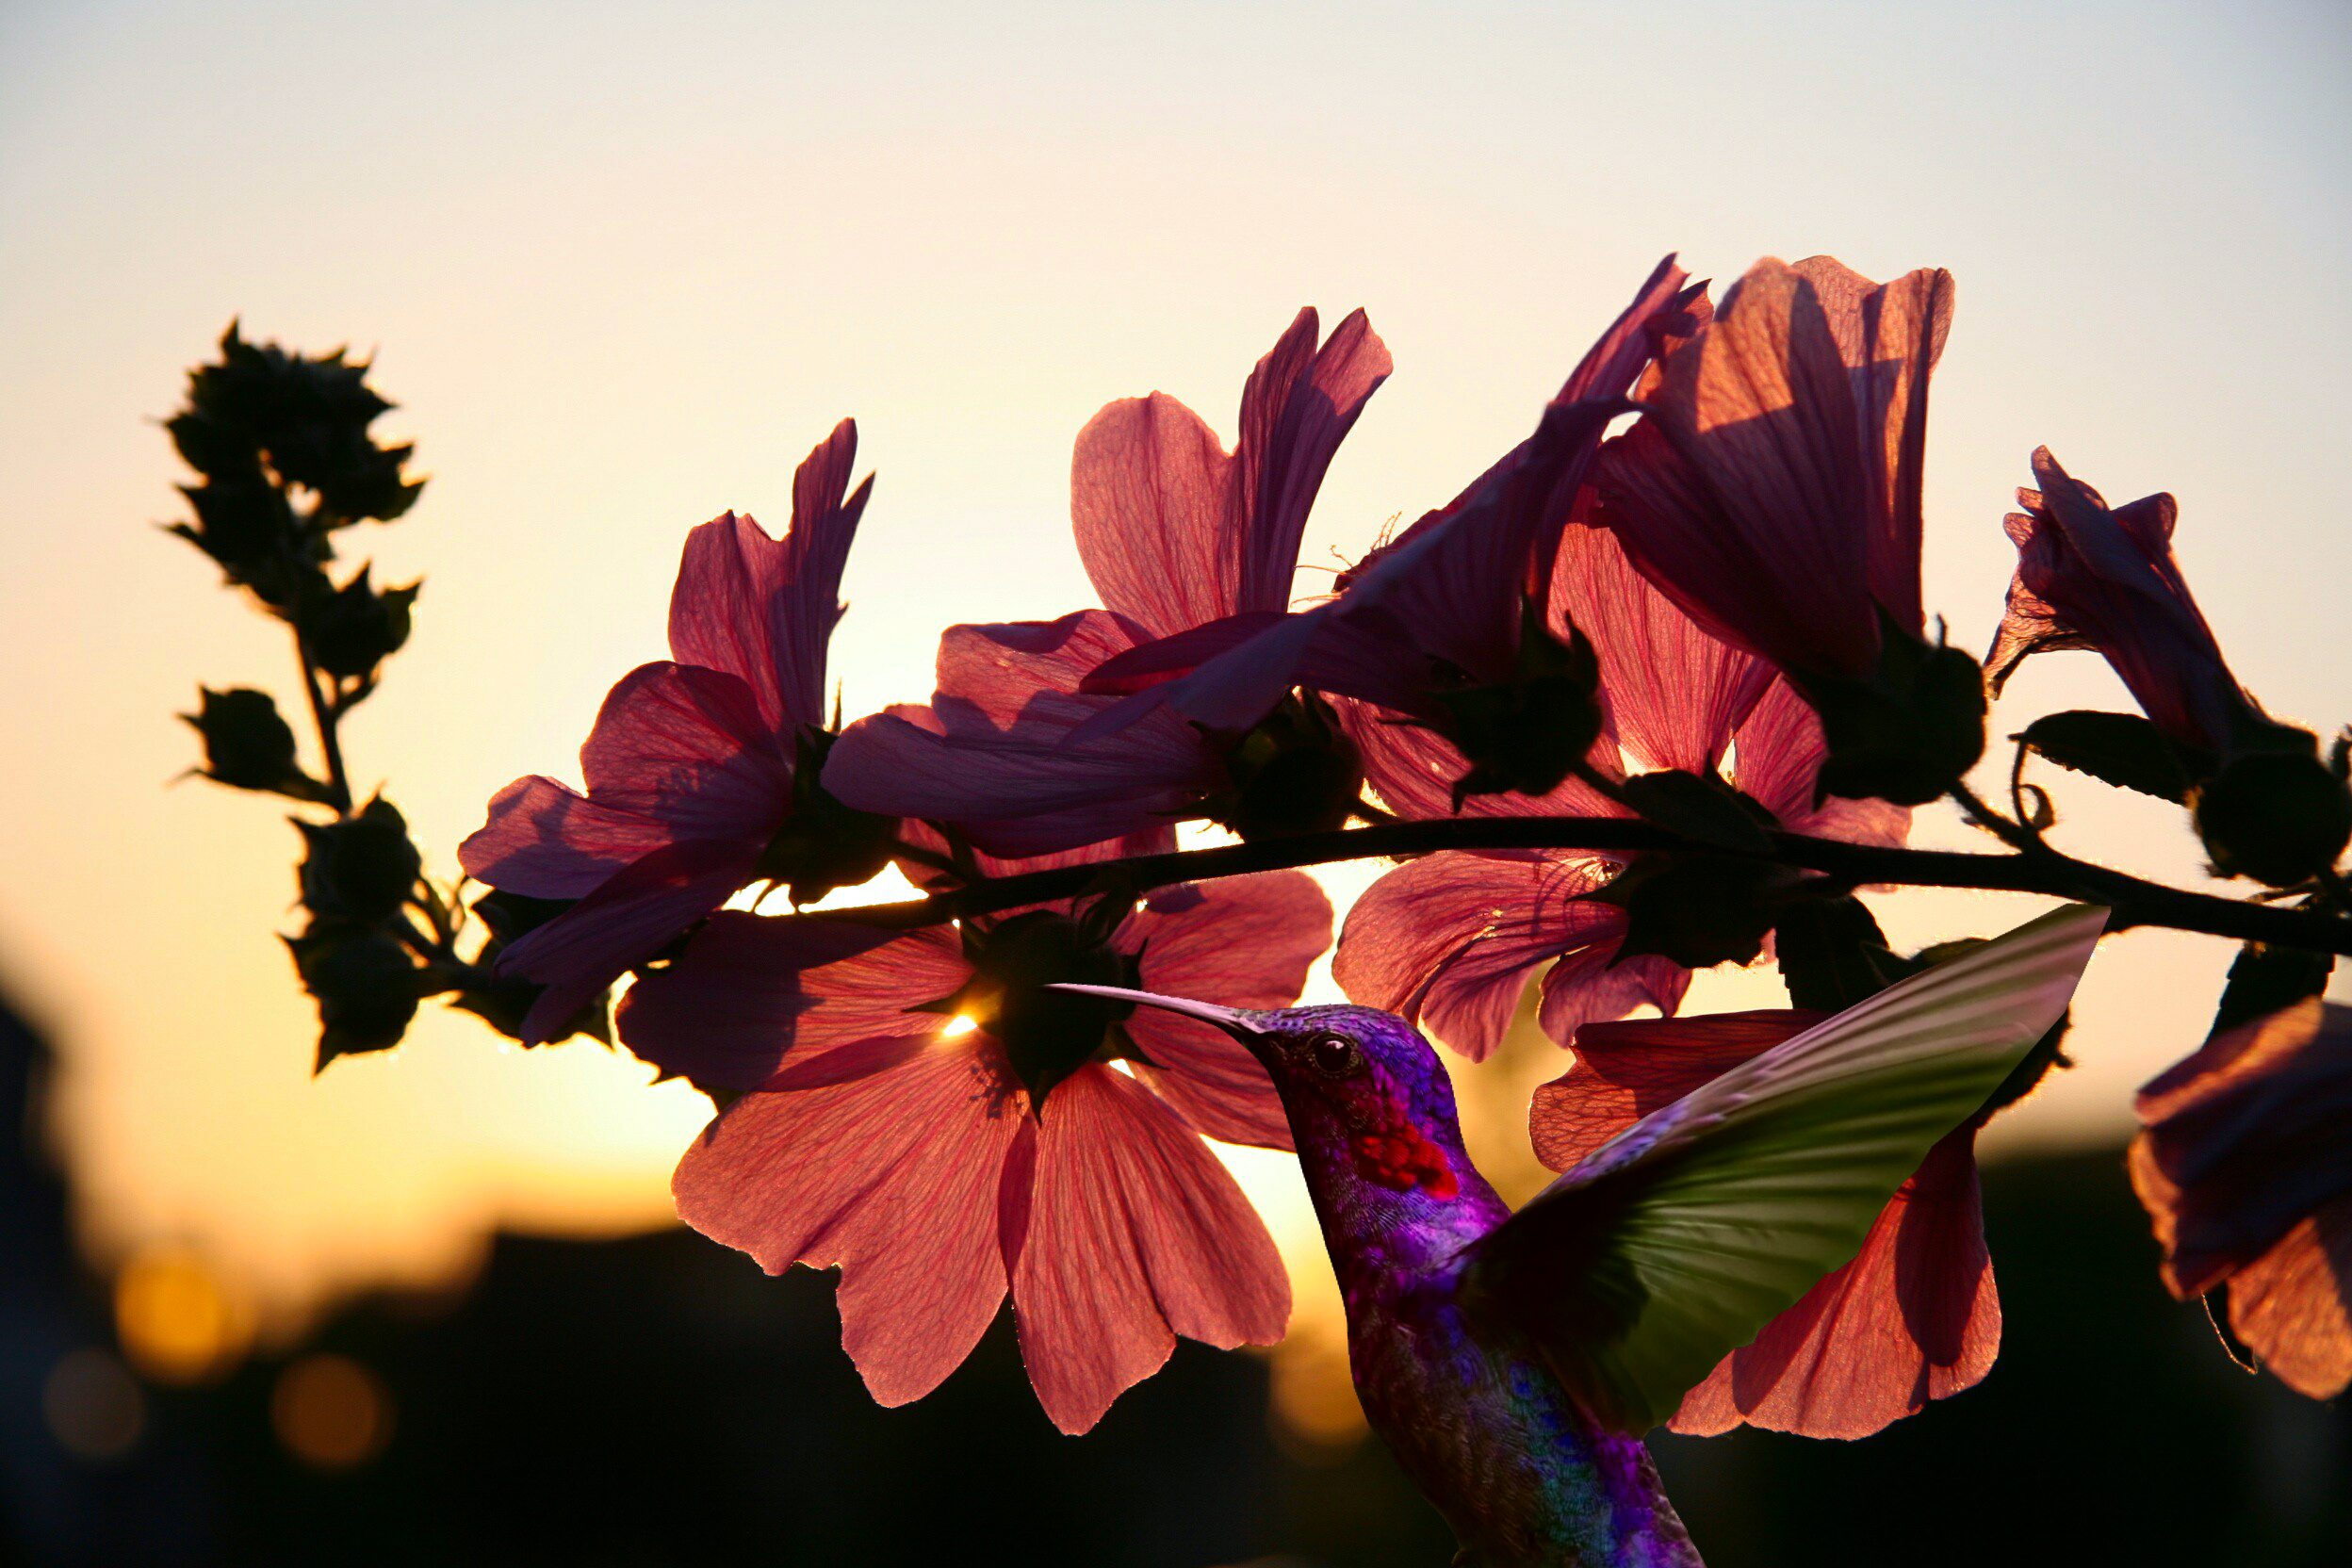
hummingbird, bird, trochilidae, fly, spring dress, colorful, iridescent, bill, wing, flower, plant, flora, pink, leaf, spring, purple, petal, sky, sunlight, flowering plant, branch, blossom, plant stem, autumn, tree